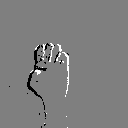
ASL letter: e